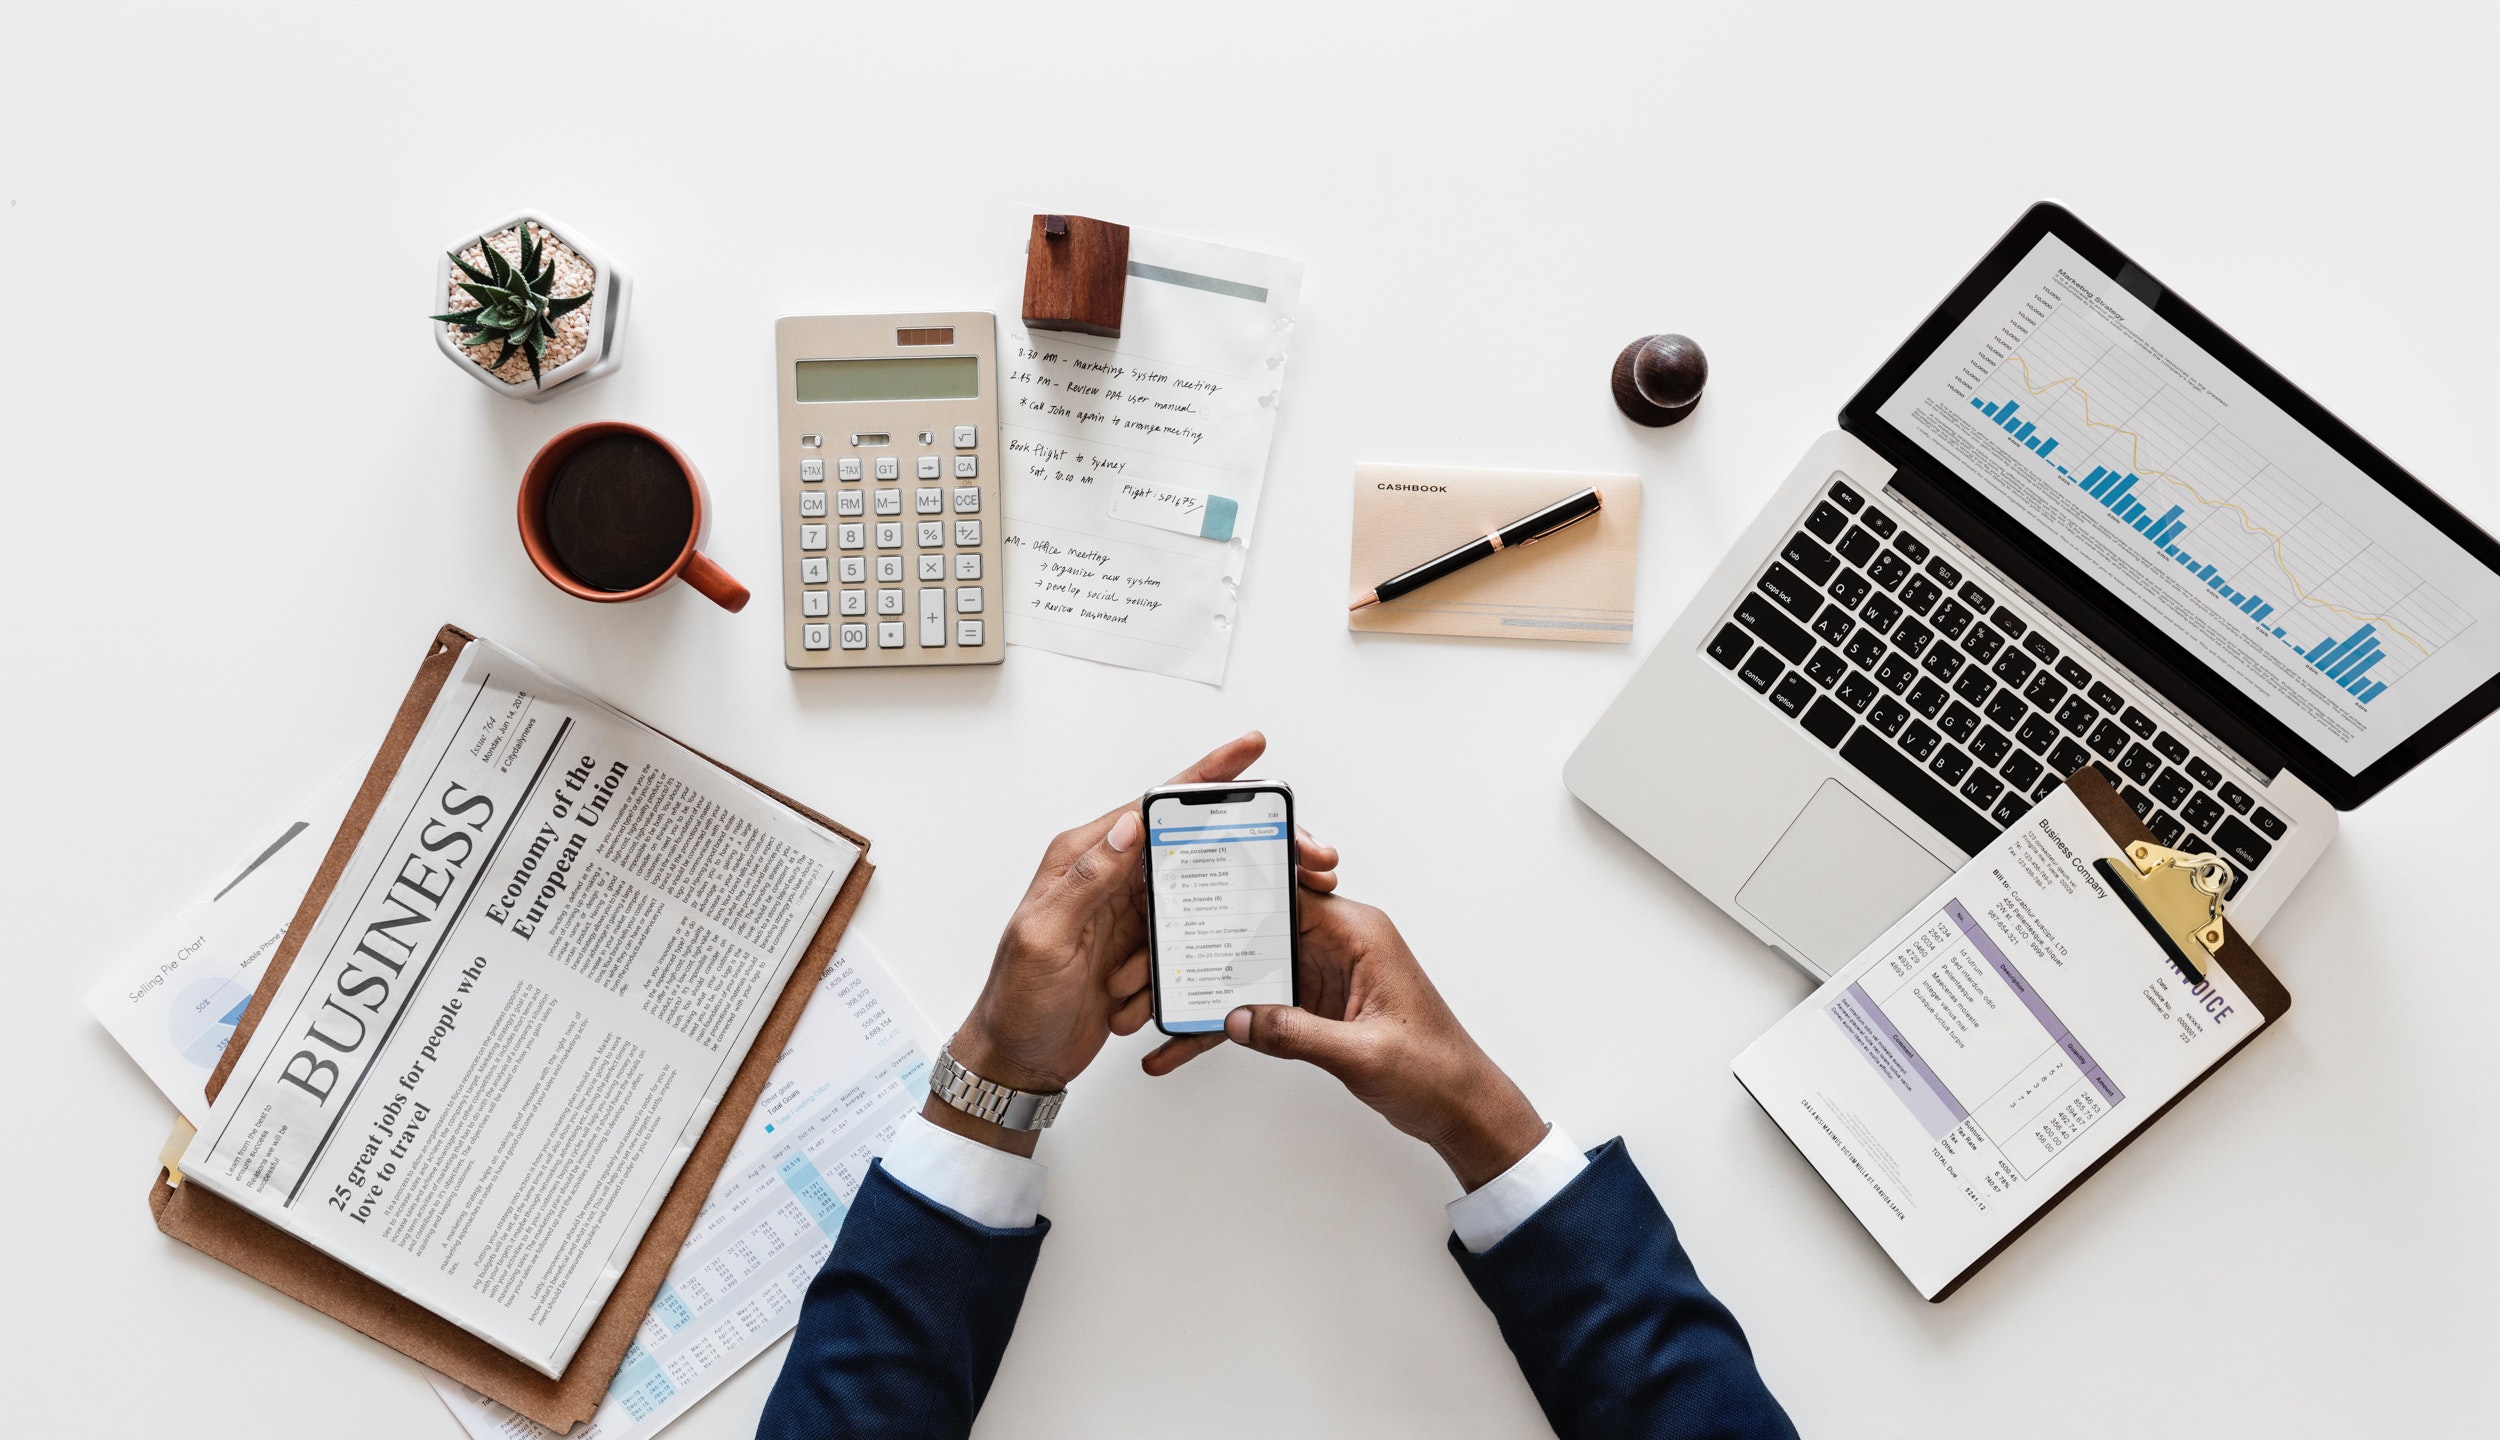
product, font, design, graphic design, document, brand, office equipment, paper, desk, hand, website, stock photography, gesture, book